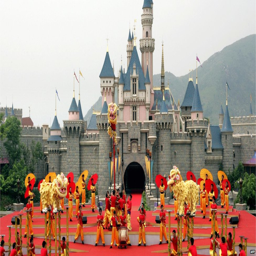
a traditional dragon is performed during the opening ceremony of theme park